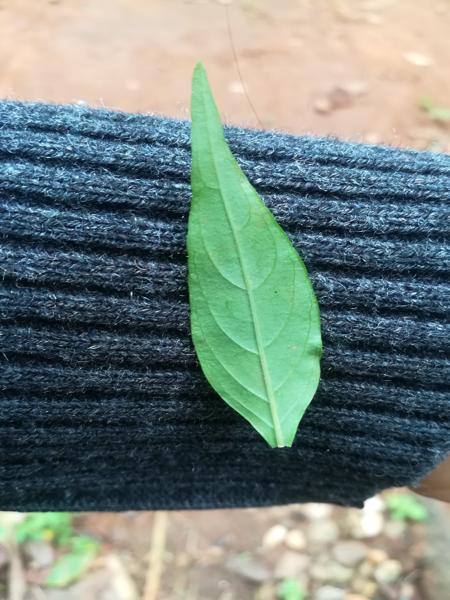
Plant: Nelavembu